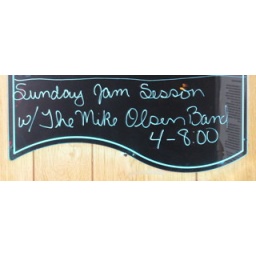
P1010653.JPGNeon sign at the end of the bar in the canteen of VFW Post 1685 toadvertize the Spenard Jam of 6-17-07.(Freedom Writer Photos)